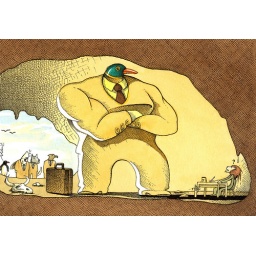
The duck beards the lion in his den